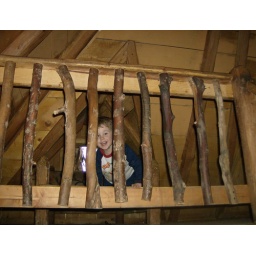
Donovan in the tree house loft